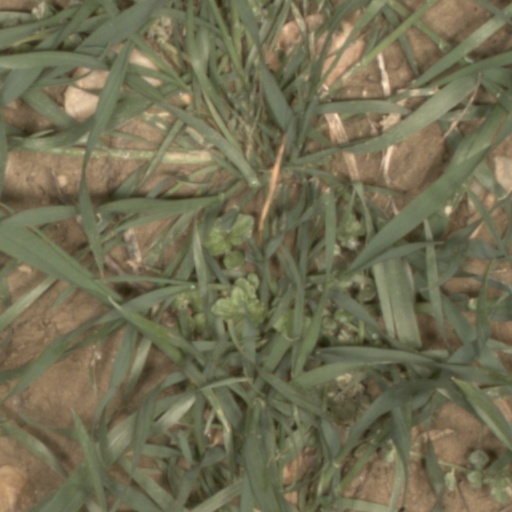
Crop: wheat